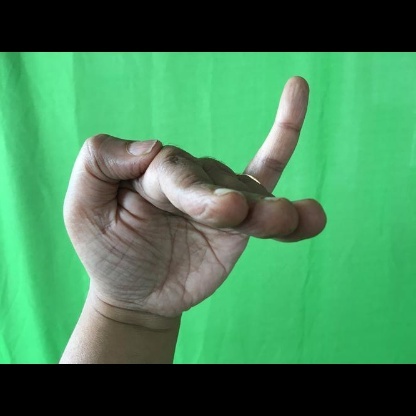
Mudra: Hamsapaksha